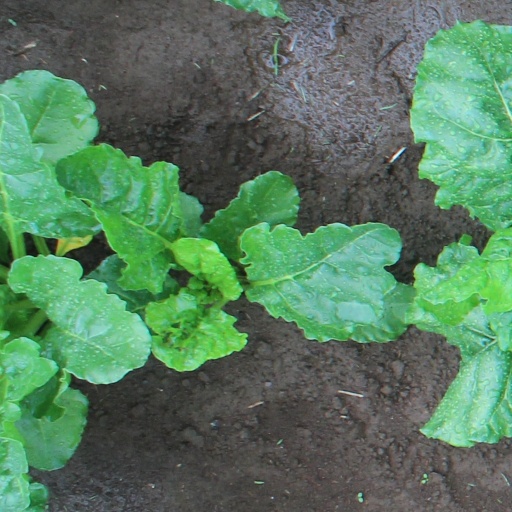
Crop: sugar beet